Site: brandenburg
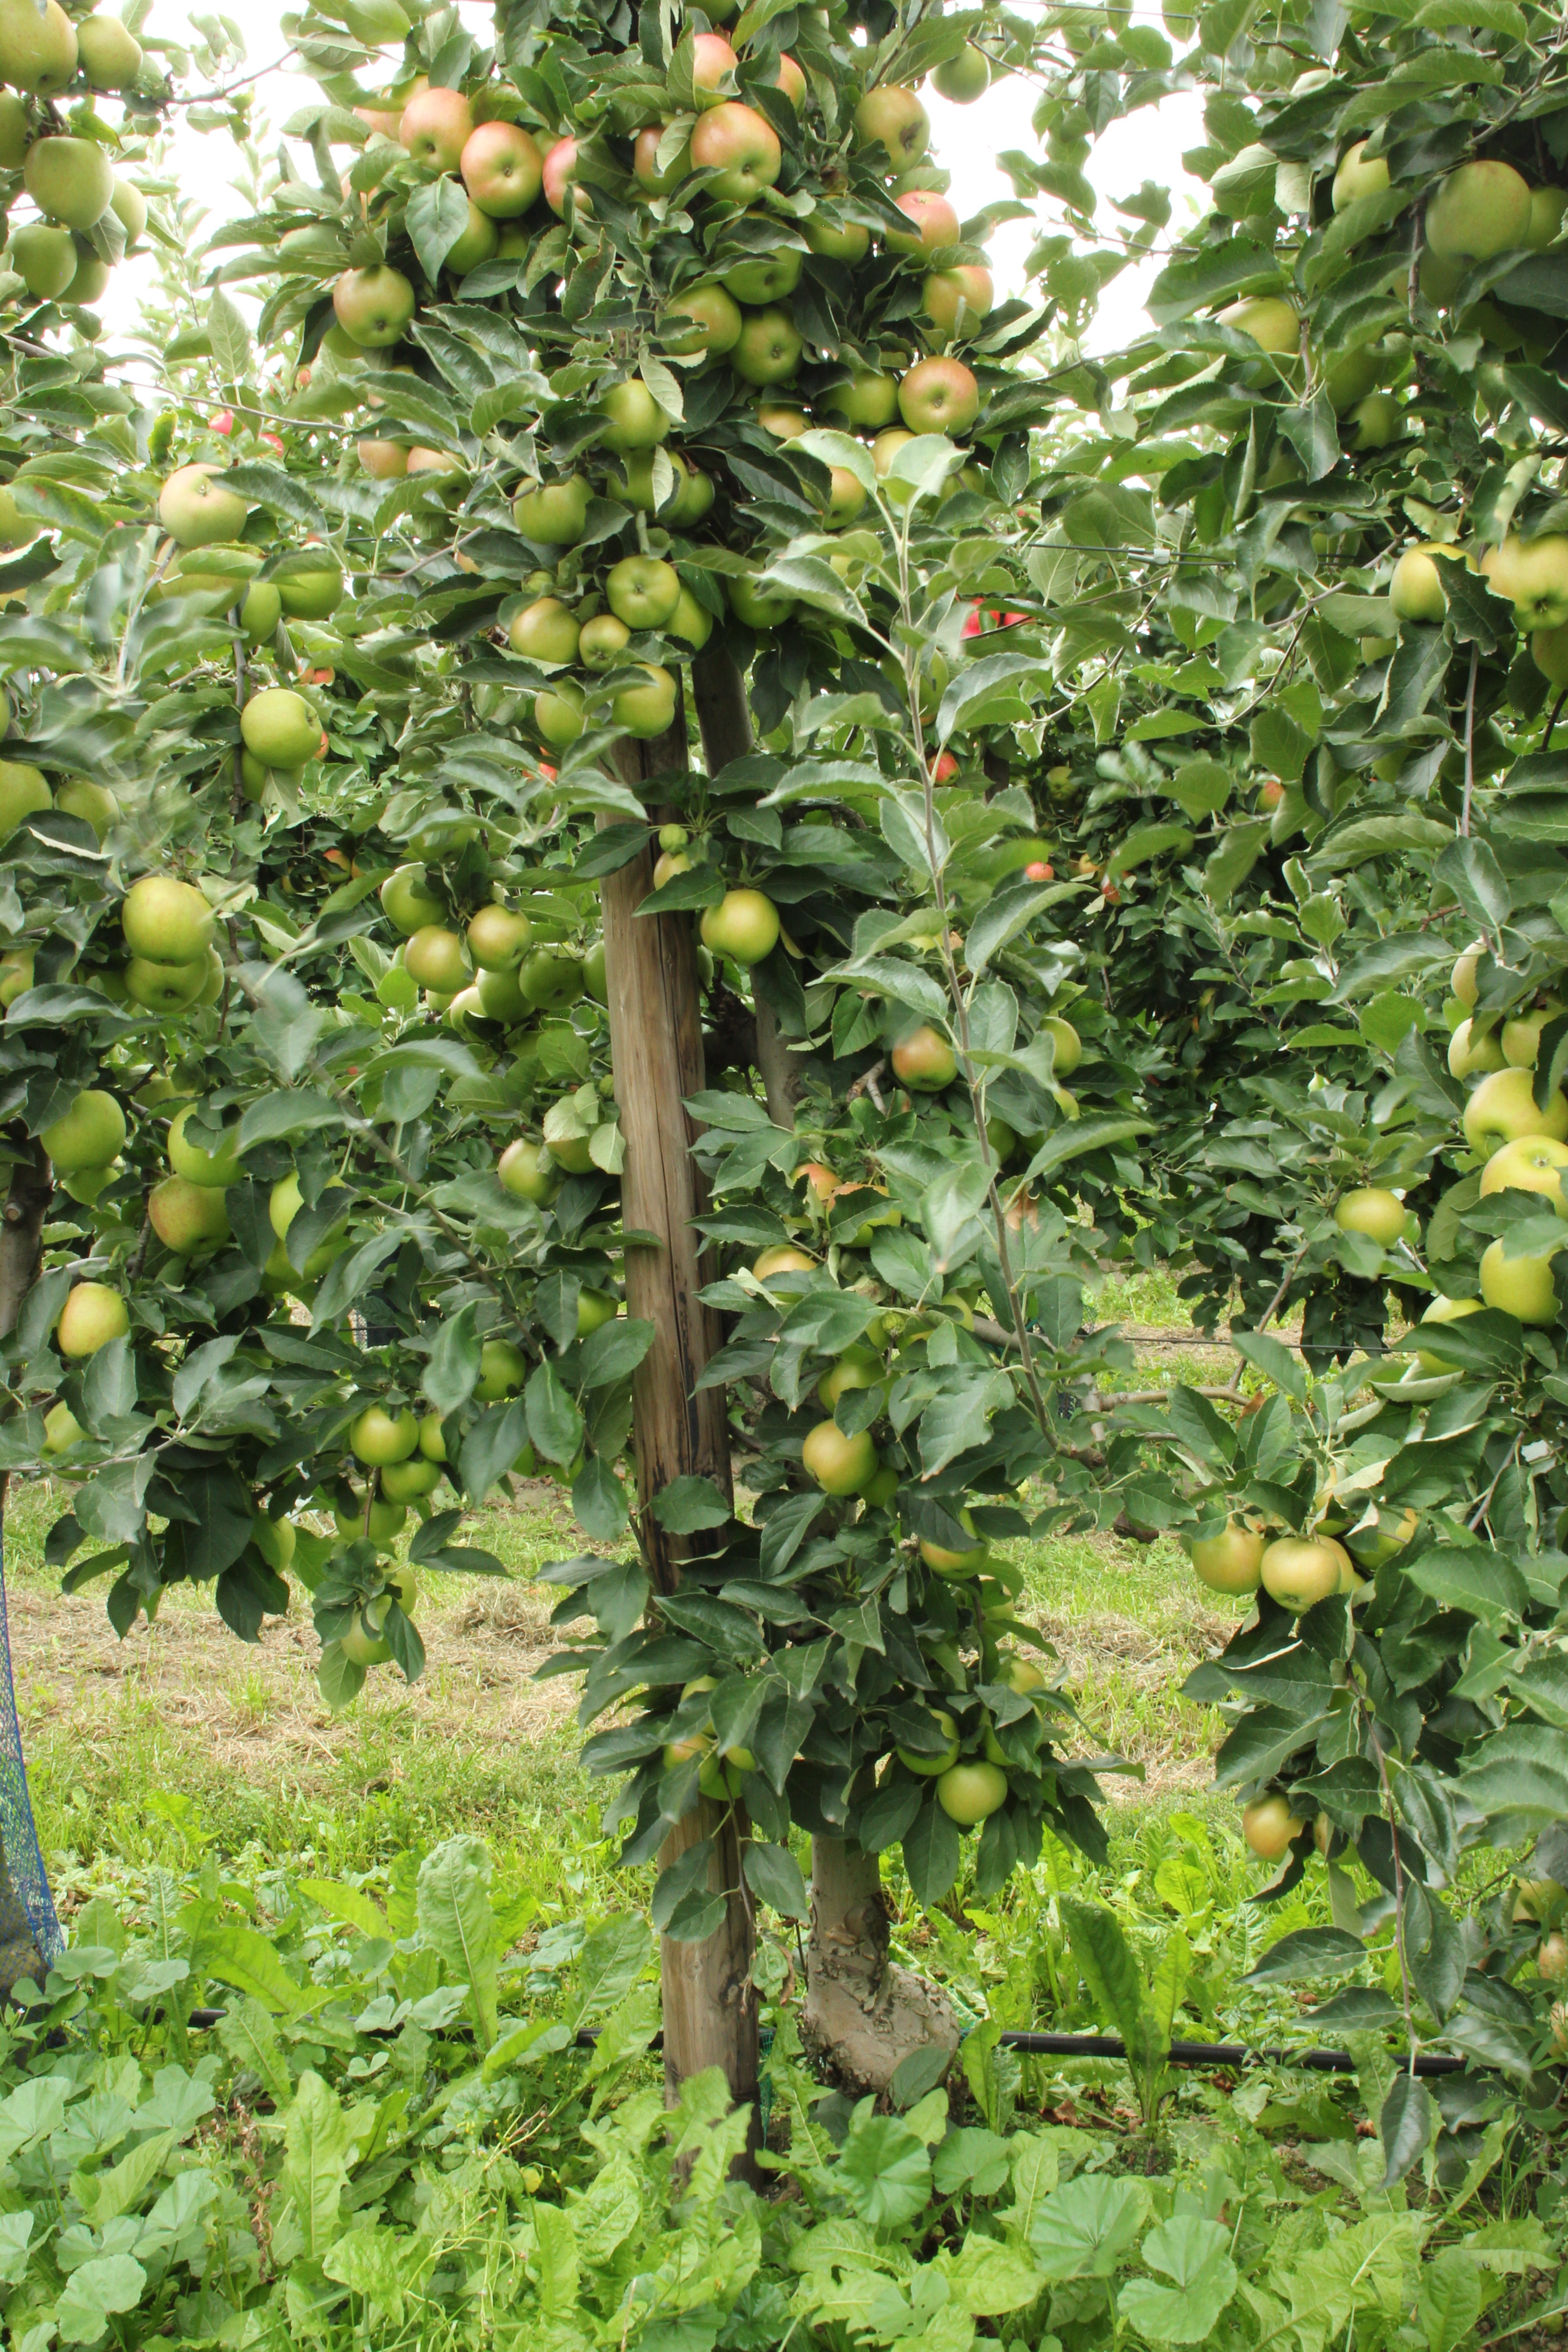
Growth stage (BBCH 87): Maturity of fruit and seed